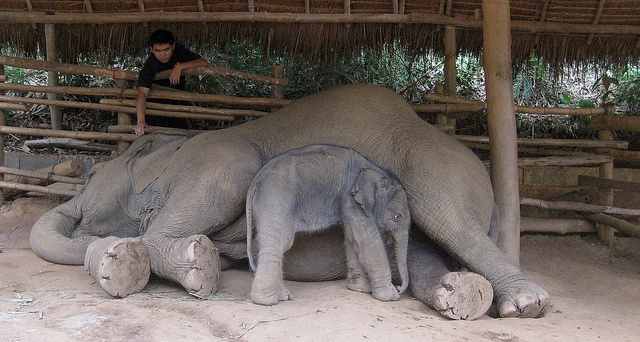
The baby elephant is standing next to his mother.
A baby elephant and its mother lying down.
An elephant lying down while a baby elephant is standing next to it and  person is stroking the larger elephant's ear.
Baby elephant snuggling with it's mom in the sand.
Mama and baby stay close to each other in the dusty shade.